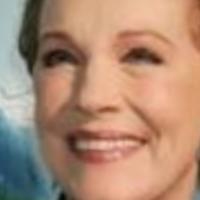
Age group: age 56-65